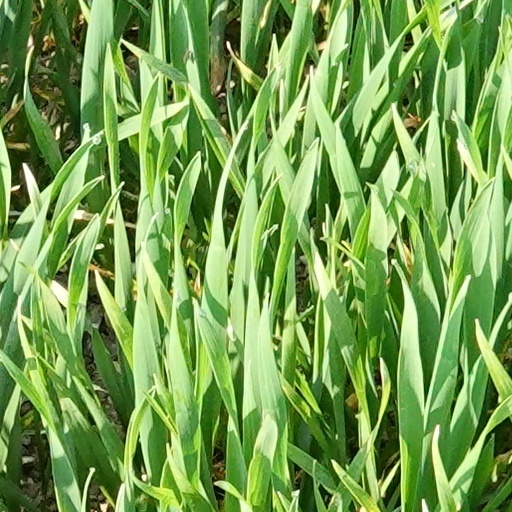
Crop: wheat